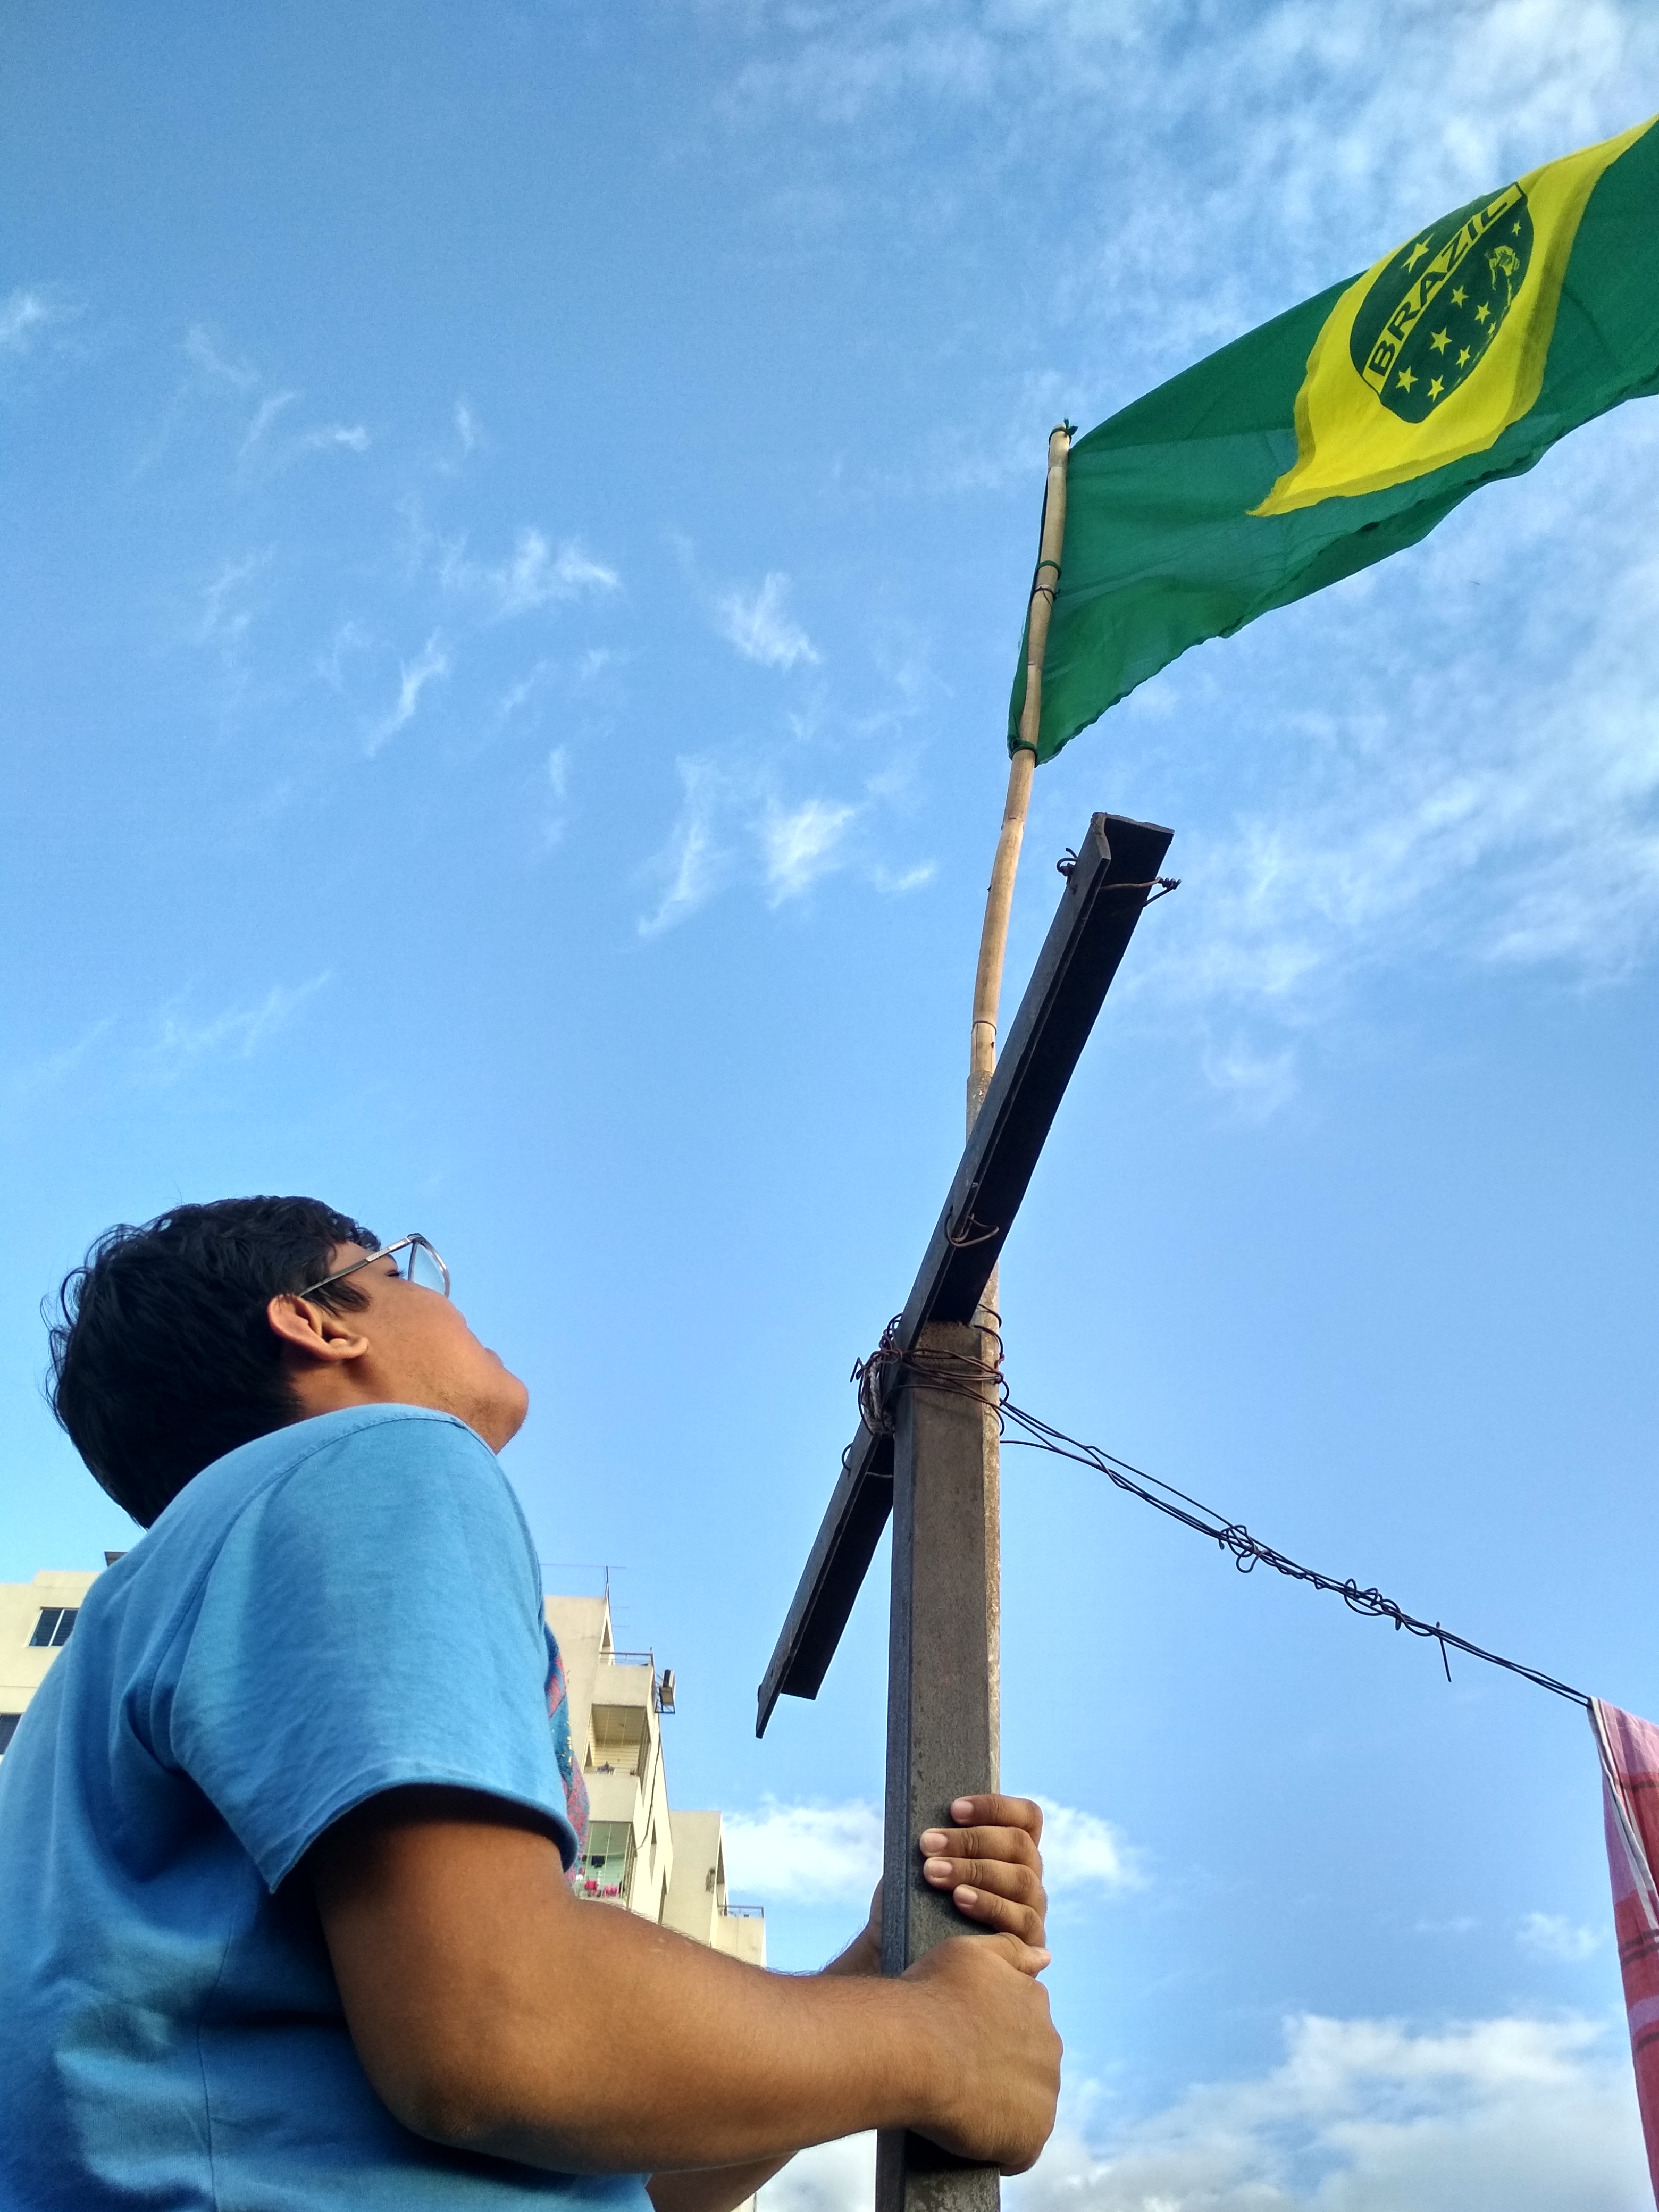
flag, sky, cloud, wind, energy, recreation, vacation, fun